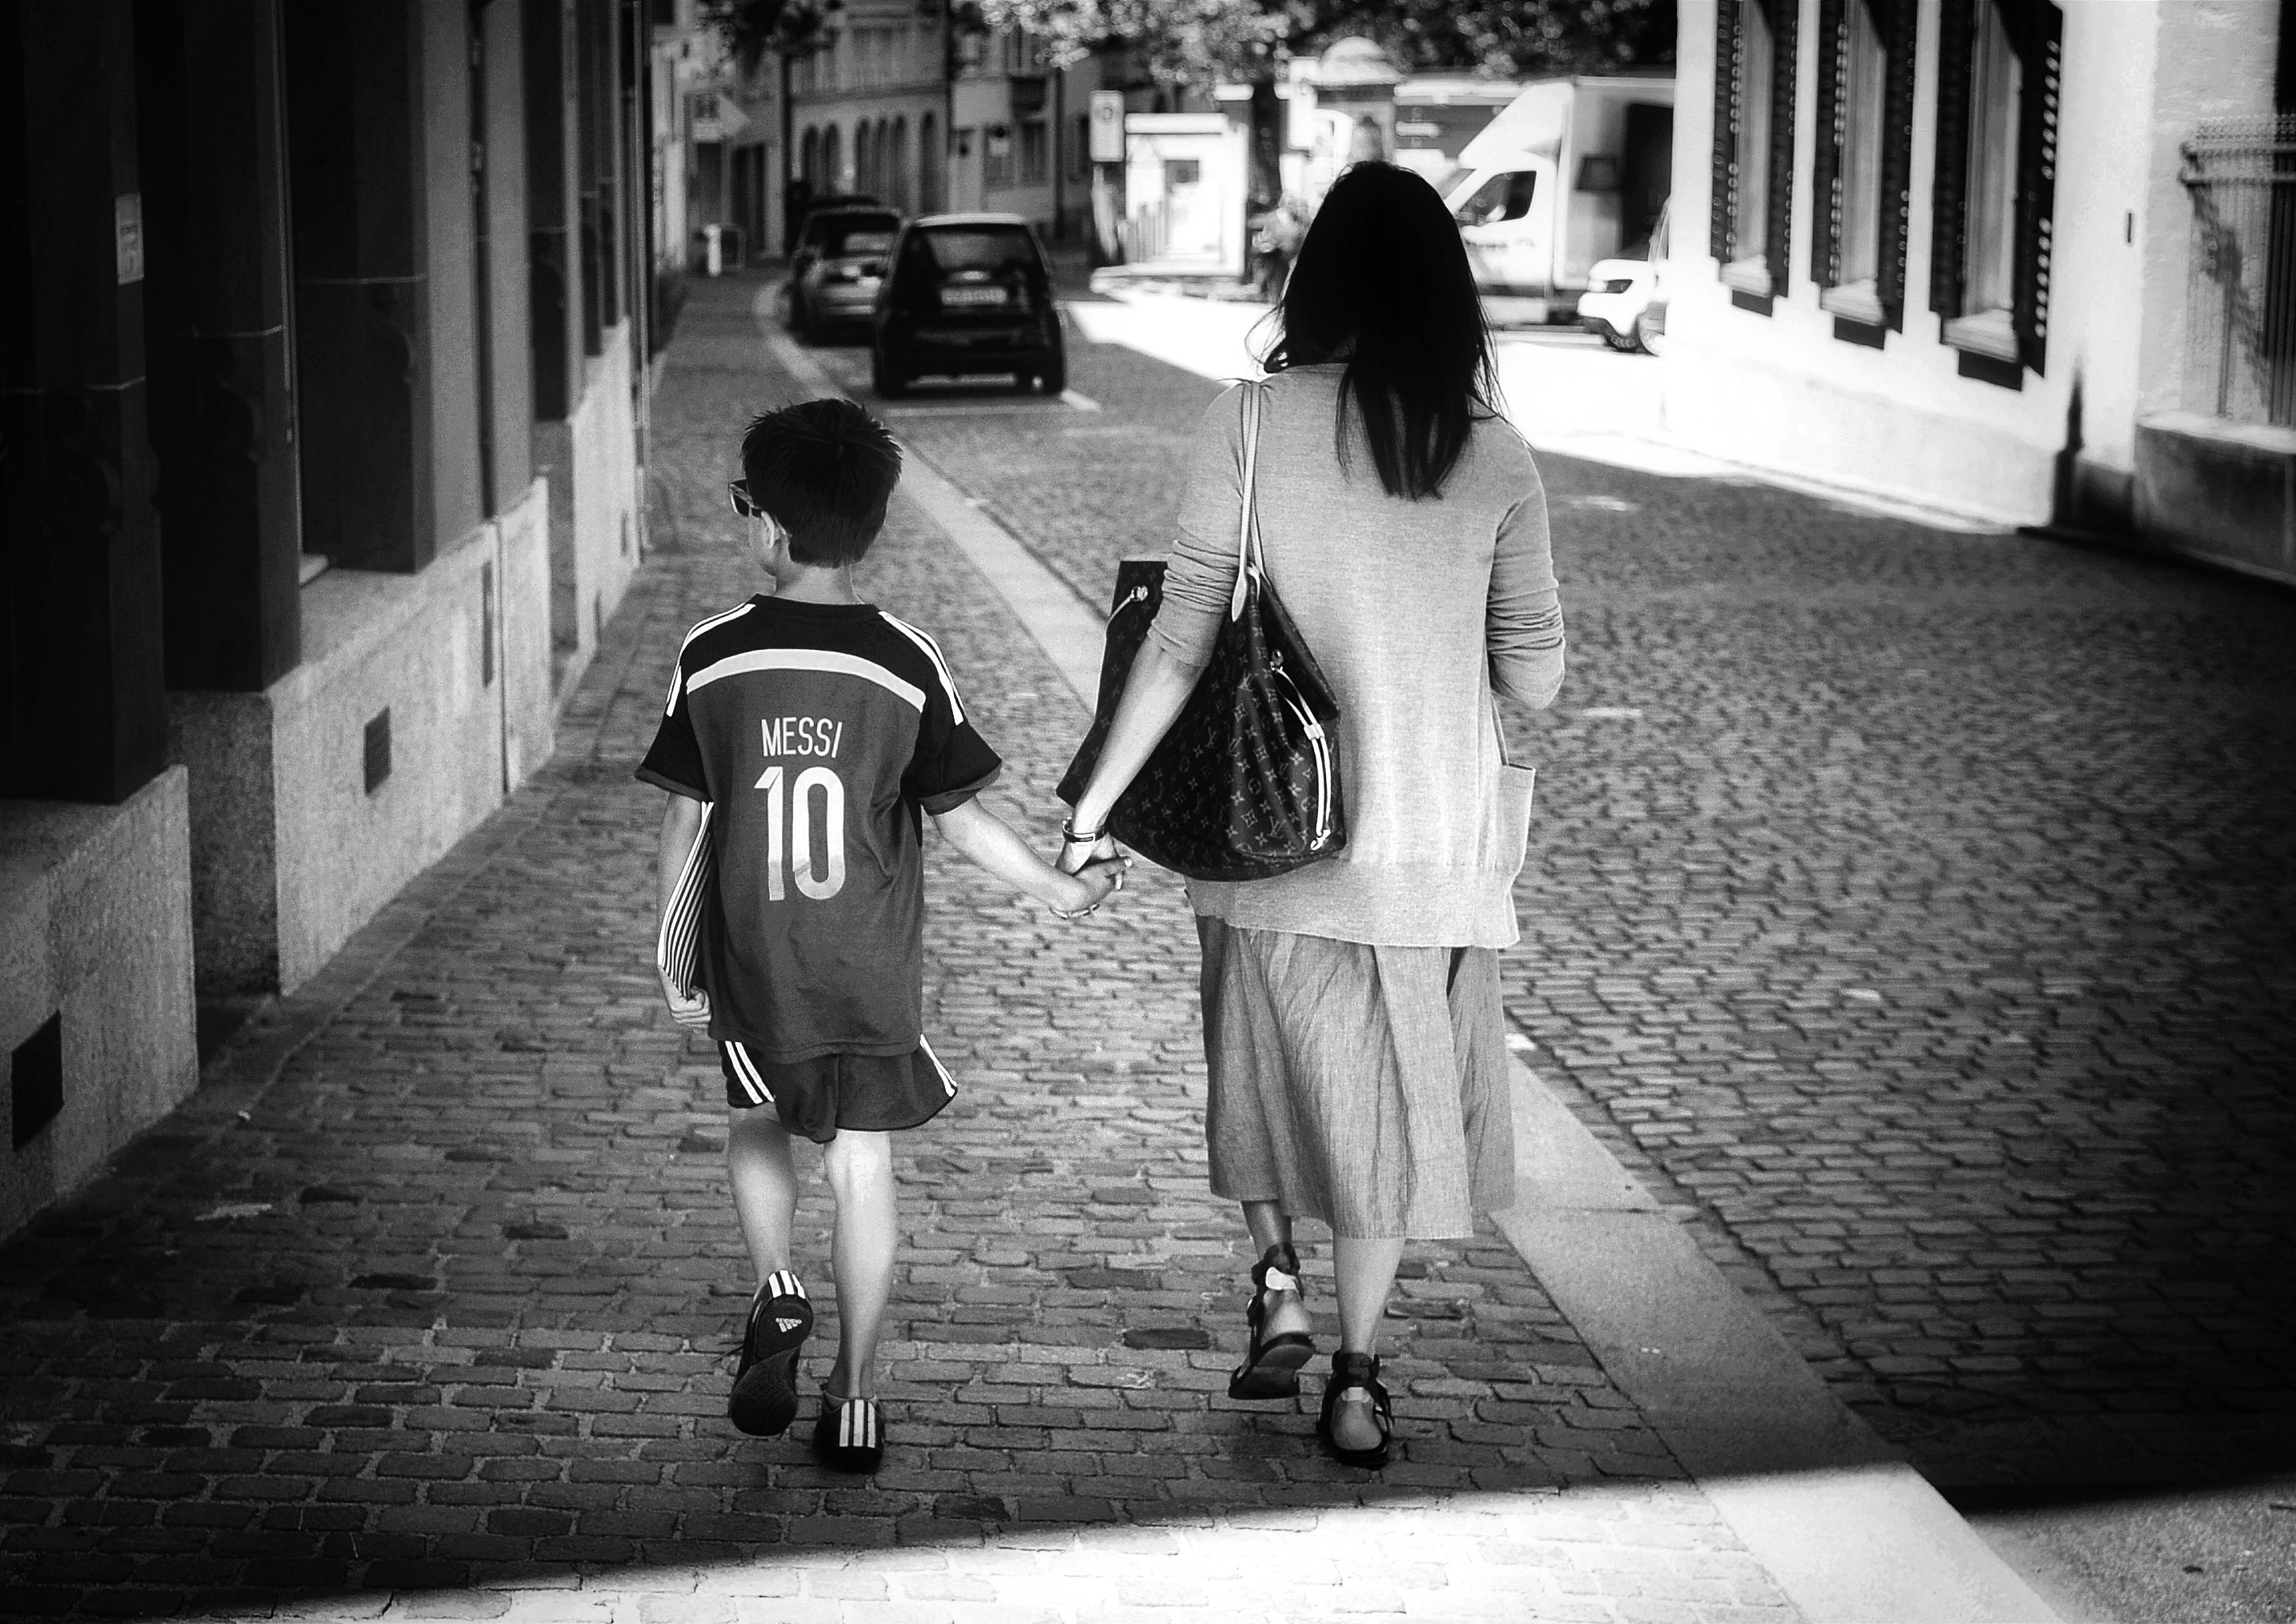
black and white, people, road, white, street, photography, city, urban, spring, sitting, fashion, nikon, black, monochrome, streetphotography, flickr, bw, infrastructure, adidas, photograph, snapshot, schweiz, switzerland, sommer, strasse, schwarzweiss, zurich, blancoynegro, snapseed, streetscene, passanten, streetpix, thomas8047, onthestreets, iamnikon, d300s, blackandwithe, streetphotographer, streetartstreetlife, 175528, altstadt, louisvuitton, z rigrafien, zuri, messi, monochrome photography, film noir, human positions